The Mummy (video game)

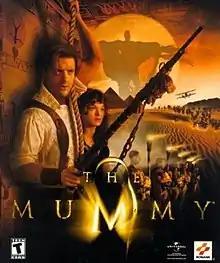

The Mummy is a 2000 action-adventure video game for PlayStation, Microsoft Windows and Game Boy Color based on the 1999 film of the same name. It was published by Konami.